Environmentalism in motorsport

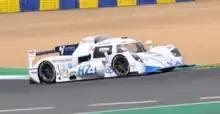
GreenGT H24, a hydrogen-powered racing car competing in the 2022 Road to Le Mans.

The issue of environmentalism in motorsport surrounds the whole of auto racing to reduce its carbon dioxide emissions contributing to global warming.